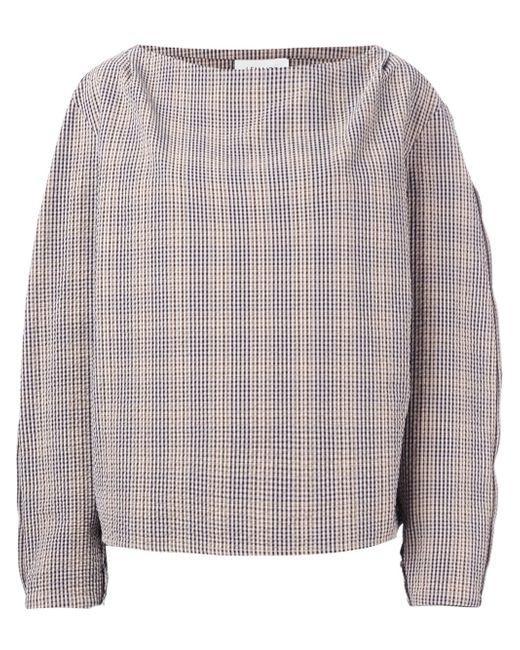
Graues winziges gestreiftes Langarmshirt aus Baumwolle für Damen